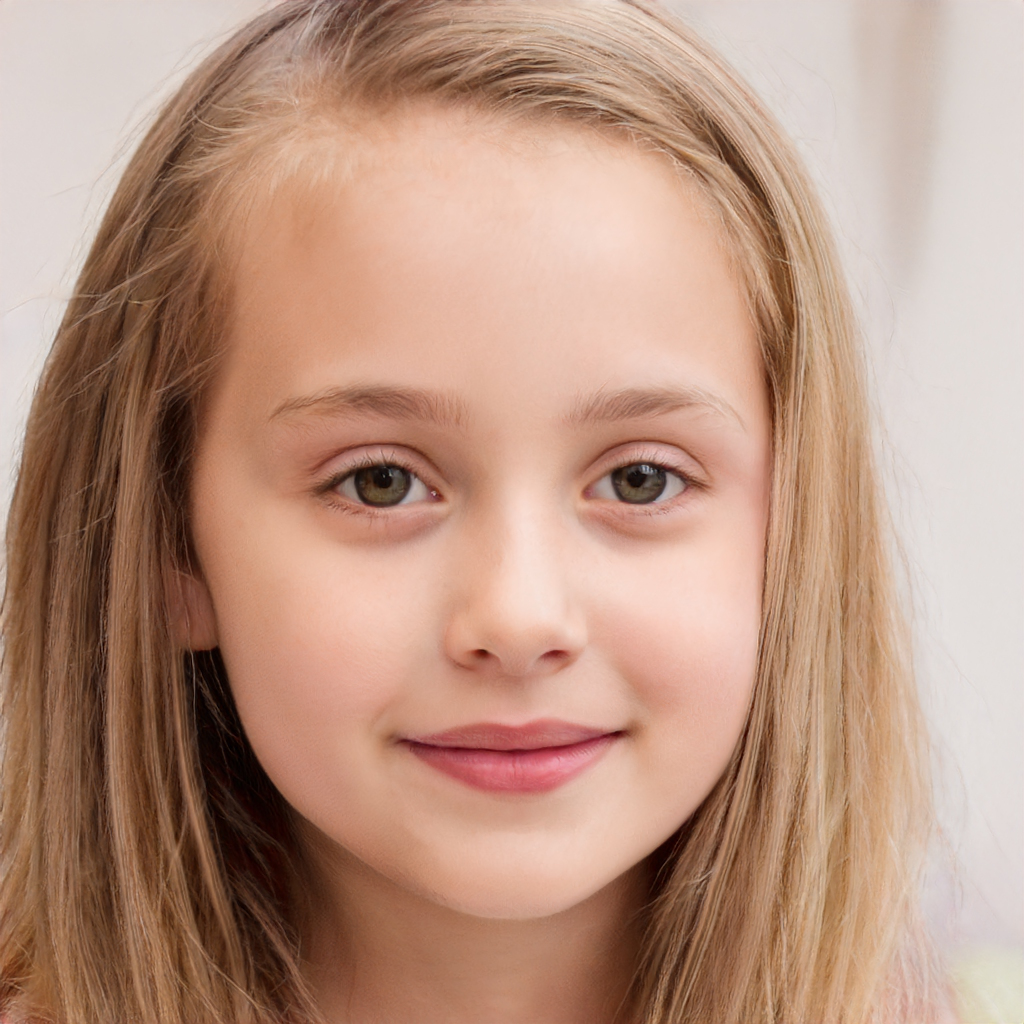
Label: Colored